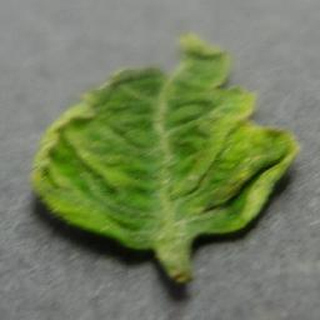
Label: tomato_yellow_leaf_curl_virus